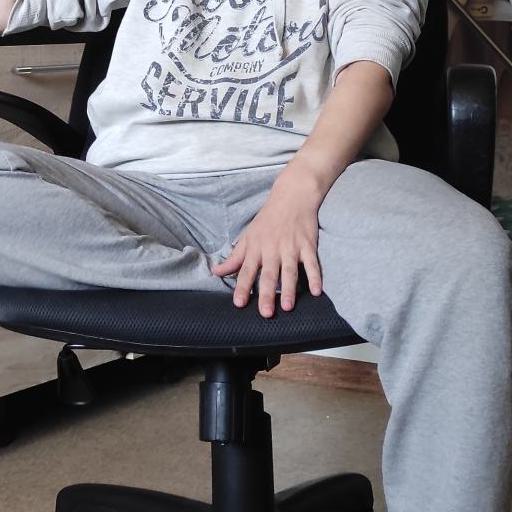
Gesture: no_gesture